Roman Zaretsky

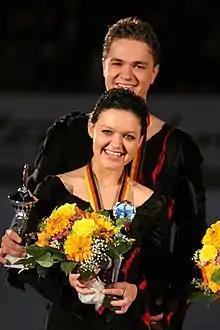
Roman and Alexandra Zaretsky in 2009

Roman Zaretsky (born December 4, 1983) is an Israeli retired ice dancer. With his sister, Alexandra Zaretsky, he is the 2009 Skate America bronze medalist, 2009 Golden Spin of Zagreb champion, a three-time Nebelhorn Trophy medalist, and a three-time Israeli national champion. They finished 6th at the World Championships and competed twice at the Winter Olympics, finishing 10th in 2010.